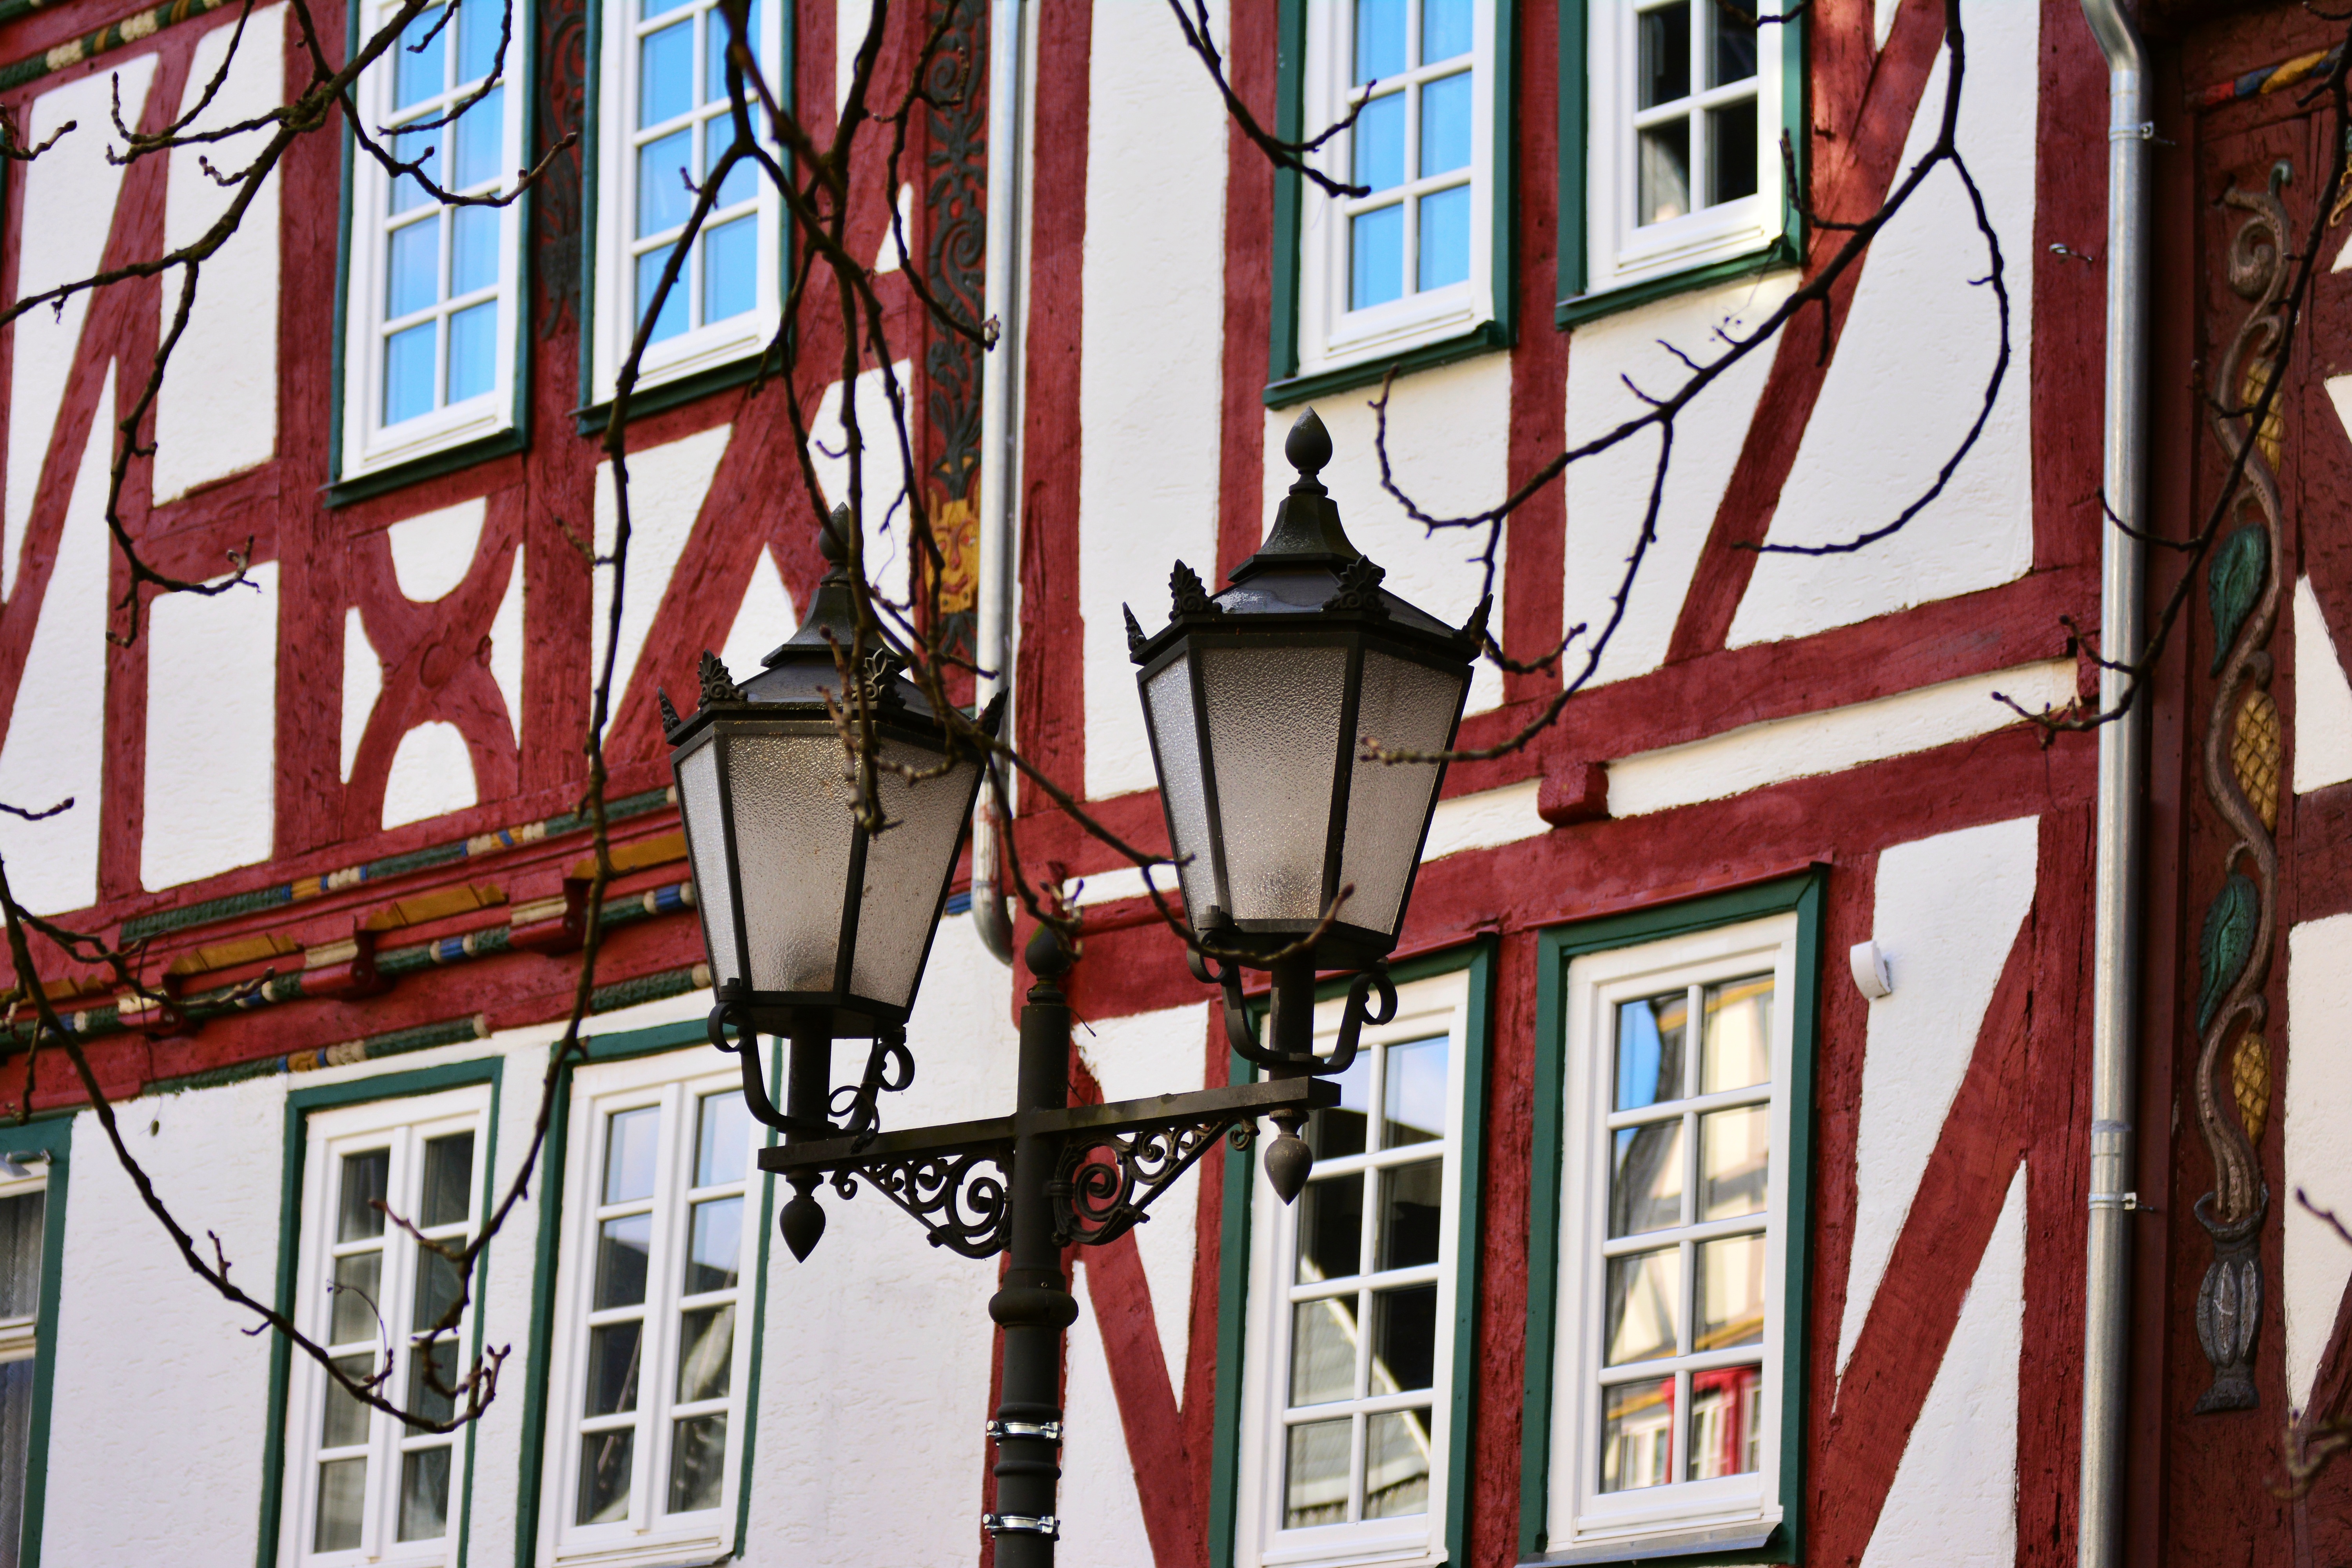
light, architecture, road, street, window, building, home, wall, downtown, lantern, red, color, facade, street light, street lamp, ornament, old town, art, historically, home front, truss, house facade, urban area